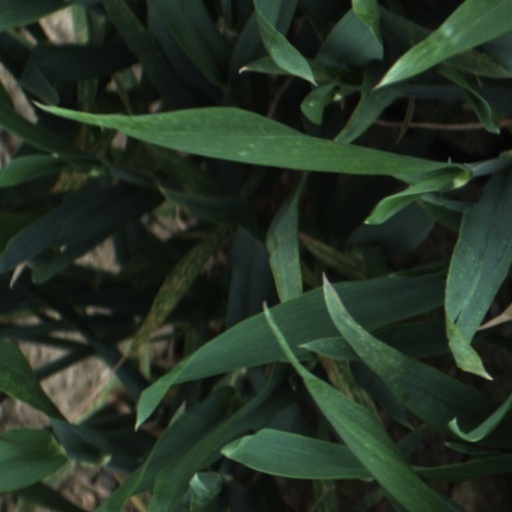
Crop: wheat